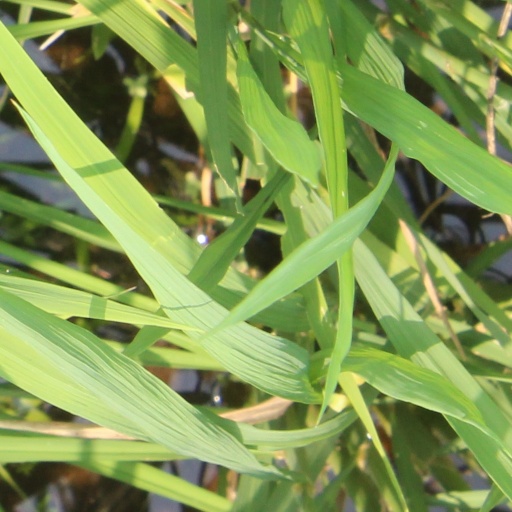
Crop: rice